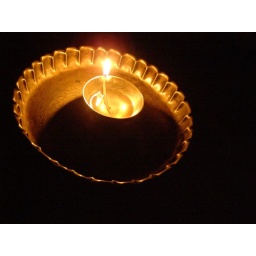
Such oil lamps are lit in our houses in the evenings in the prayer-room.This lamp is made of bronze and the plate is brass.